Prince Frederick of Prussia (1911–1966)

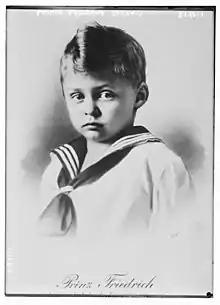
Prince Frederick in 1915

Prince Frederick George William Christopher of Prussia (19 December 1911 – 20 April 1966), also known as Friedrich von Preussen in the United Kingdom, was the fourth son of Crown Prince Wilhelm of Germany and Duchess Cecilie of Mecklenburg-Schwerin.